Saint-Ouen station (Paris Métro)

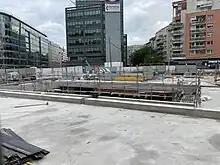
Construction of the station

Initially, the station was planned to be named "Clichy-Saint-Ouen" as its location straddles the communes of "Clichy" and "Saint-Ouen-sur-Seine". However, it was eventually named Saint-Ouen, taking the name of the existing RER C station, sparking criticism from the municipal council of the commune of Clichy. This was due to a rule from the Île-de-France Mobilités that required two connecting stations to have the same name as well as to take on the name of the station of the more significant mode of transport (ie. train, métro, tramway).